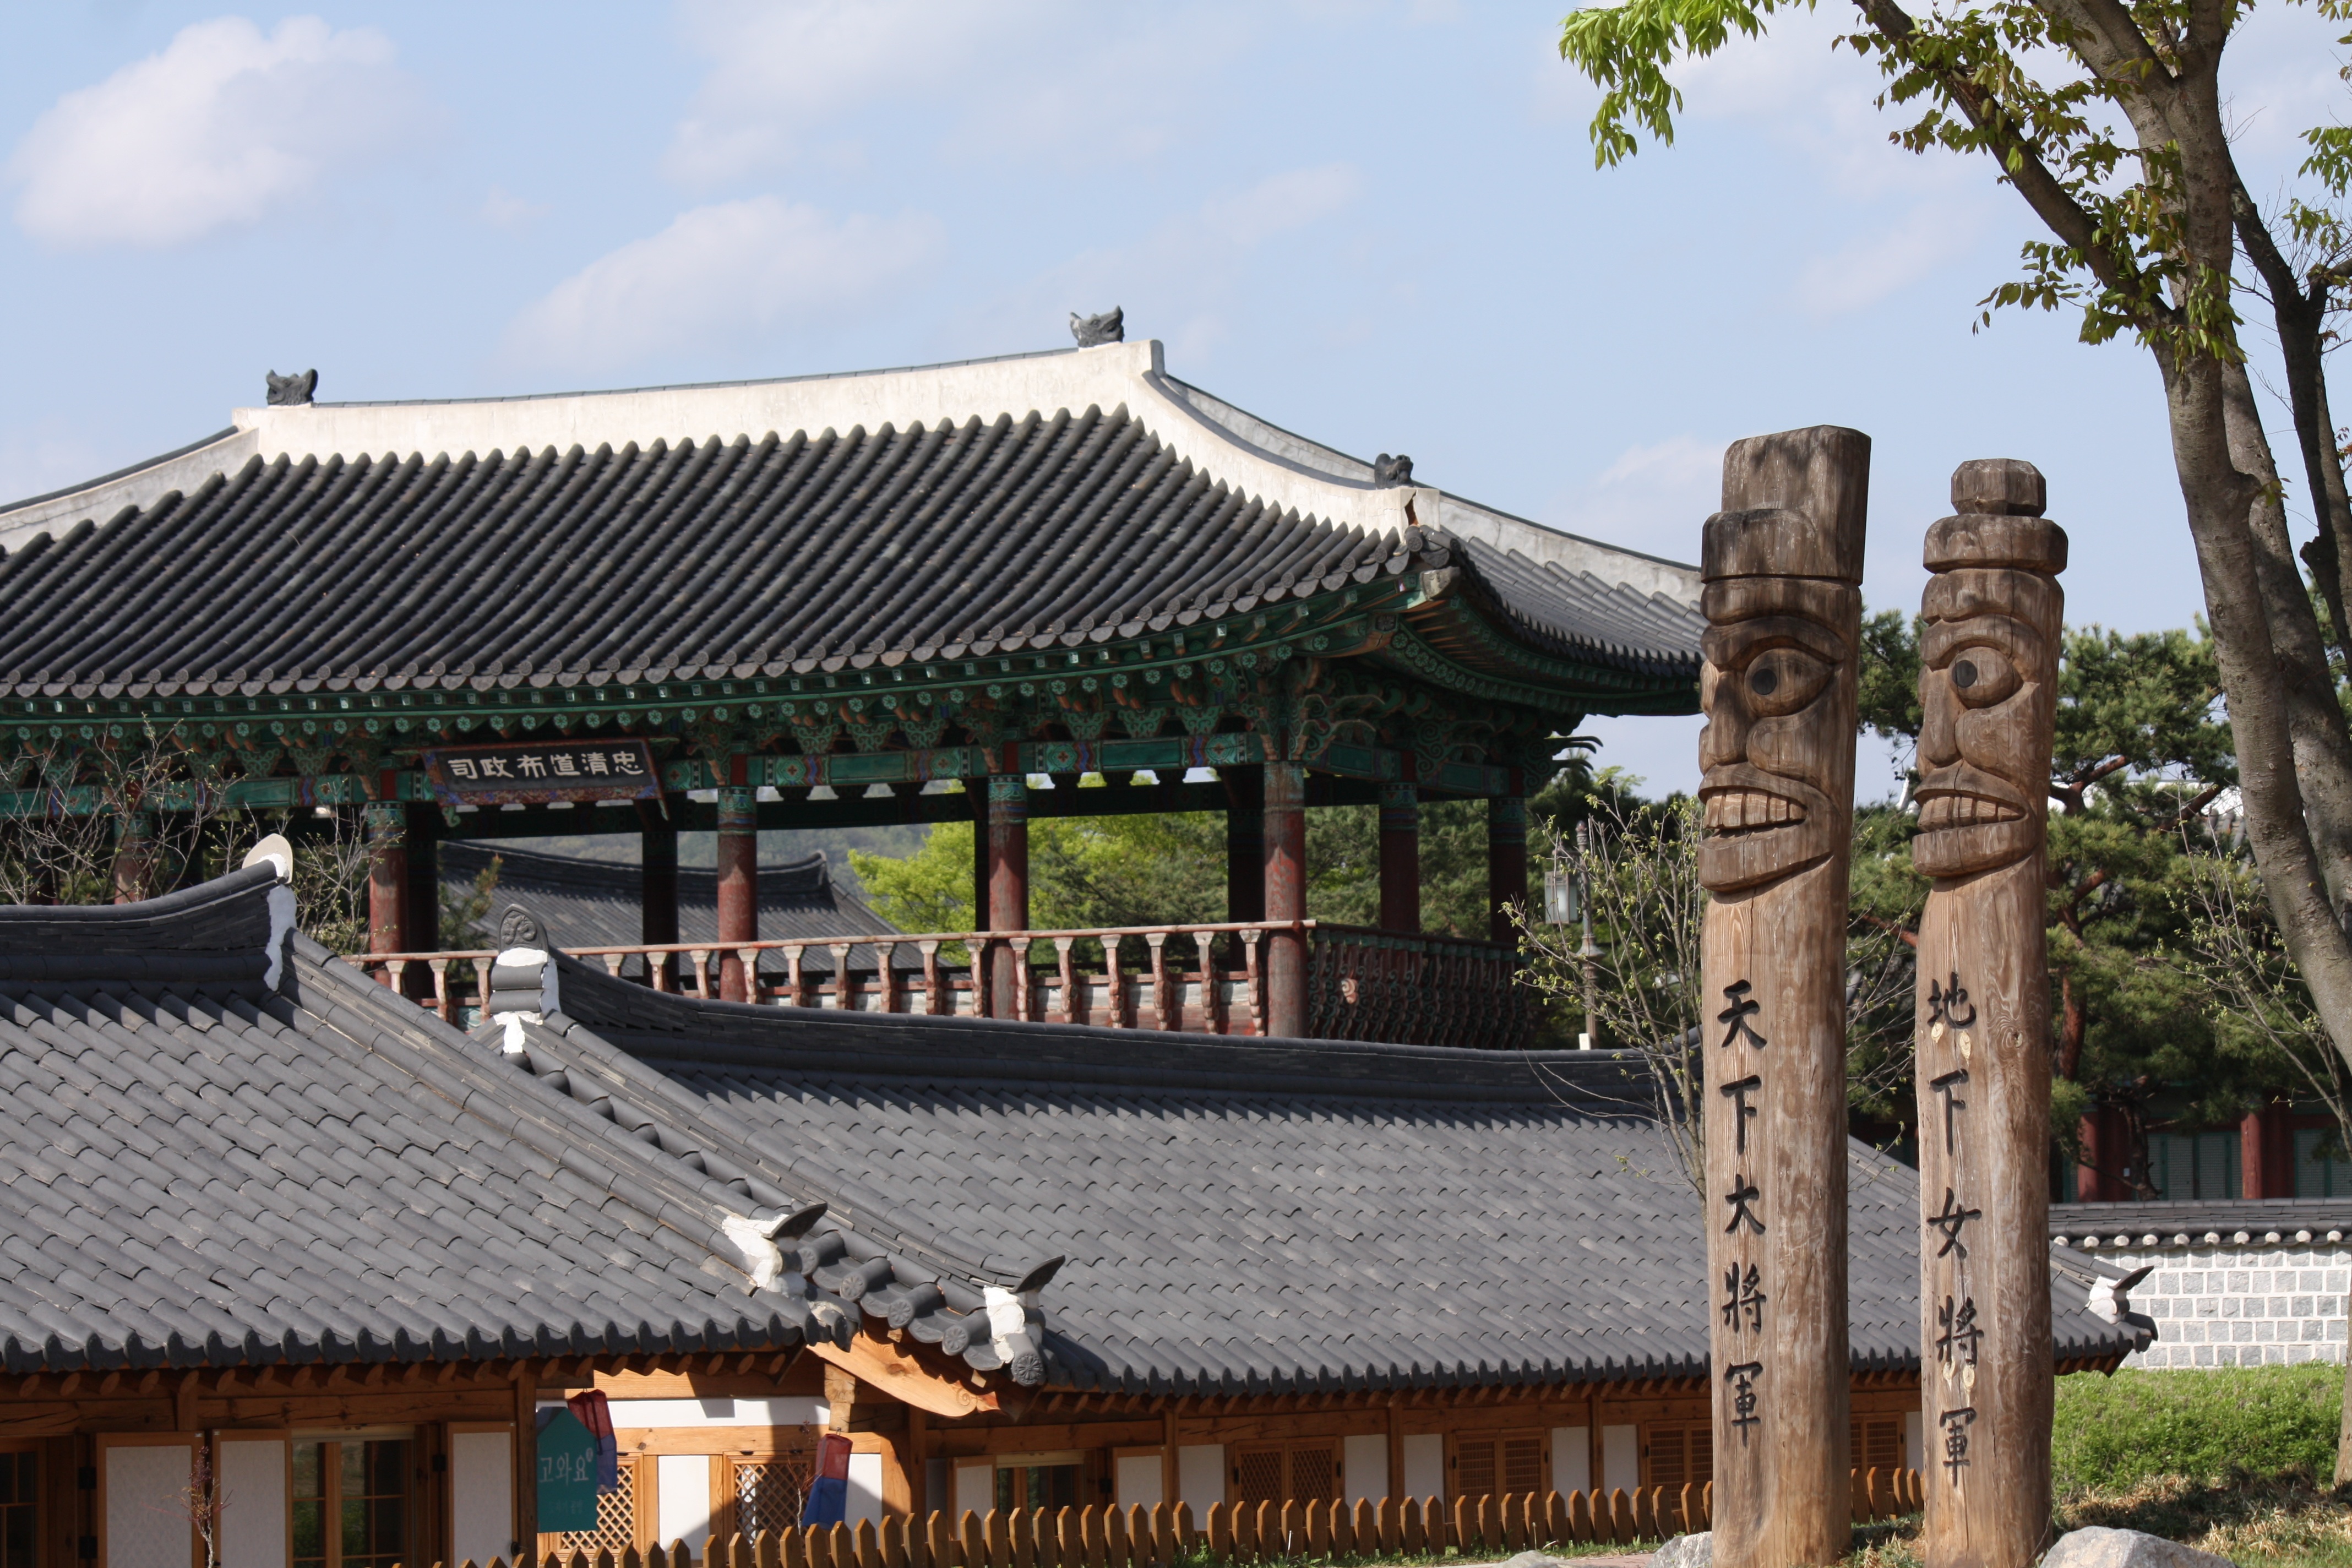
structure, building, palace, village, place of worship, temple, shrine, classic, chinese architecture, traditional, old school, roof tile, korea culture, cultural property, the korean totem pole, shinto shrine, outdoor structure